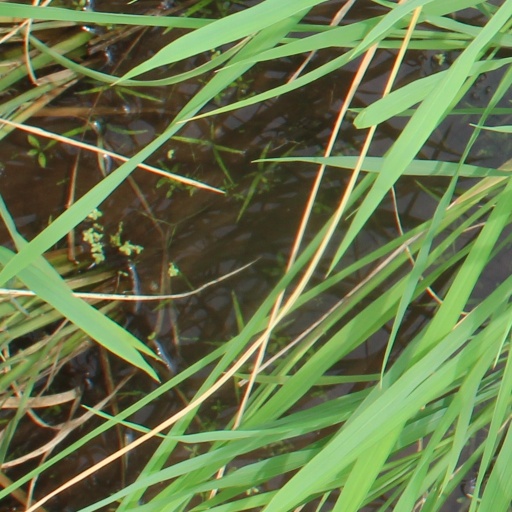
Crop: rice